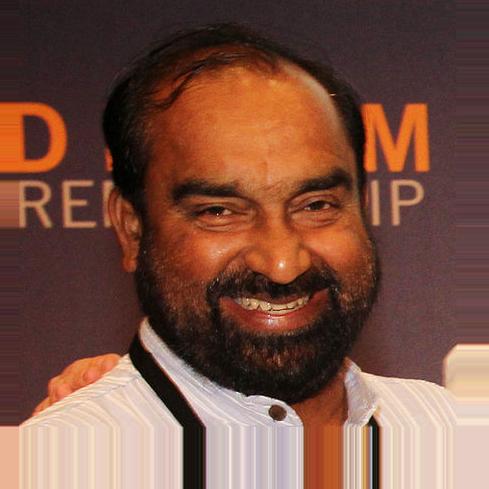
Age: 60